Mary Tape

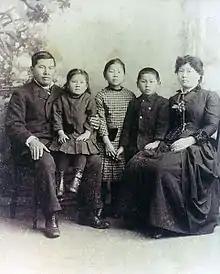

Mary Tape was taken into the Ladies’ Protection and Relief Society, where she resided until the age of 16. The Ladies’ Protection and Relief Society was a charitable not-for-profit organization which was founded in San Francisco on August 4, 1853, by a group of wives working together to provide relief and protection to strangers, take care of the sick and refugees, as they operated a home of sorts, and took good care of those in need of services. During her time at the Ladies’ Protection and Relief Society, Mary Tape learned English and took the name of her caretaker at the organization, Mary McGladery, for the purpose of assimilation.